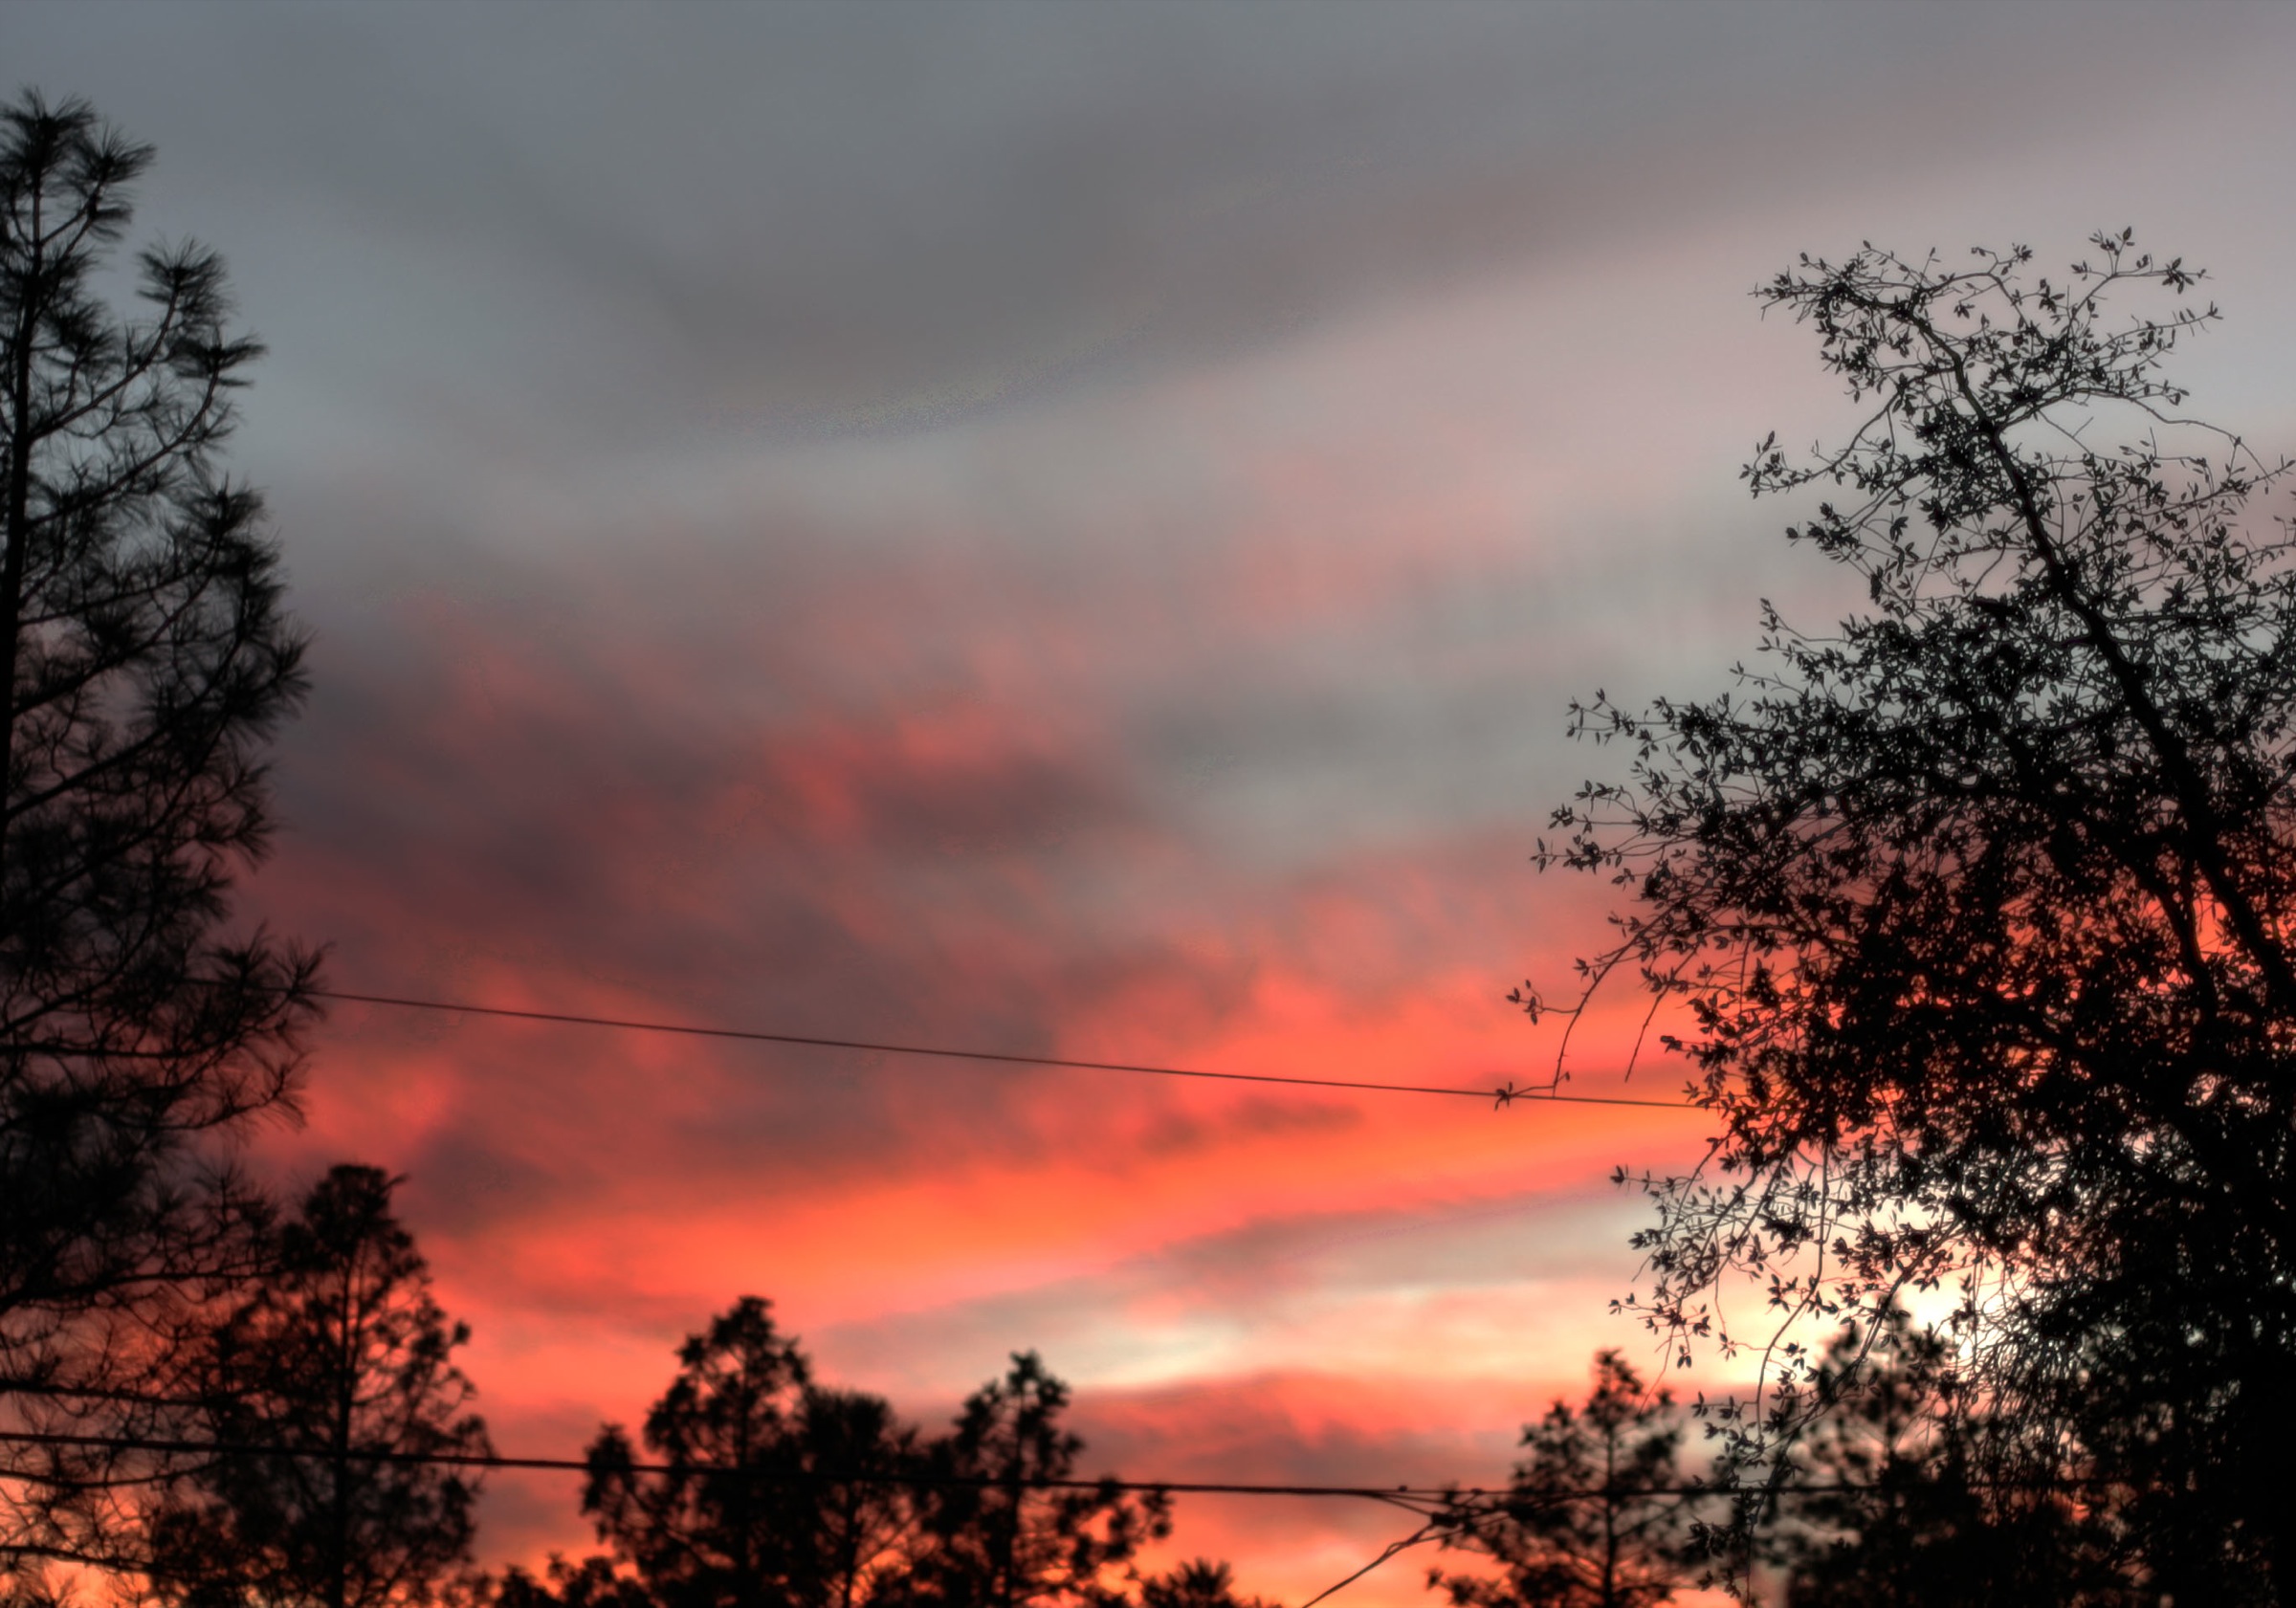
tree, nature, branch, cloud, sky, sunrise, sunset, sunlight, morning, dawn, atmosphere, dusk, evening, hdr, inmybackyard, afterglow, meteorological phenomenon, atmospheric phenomenon, red sky at morning